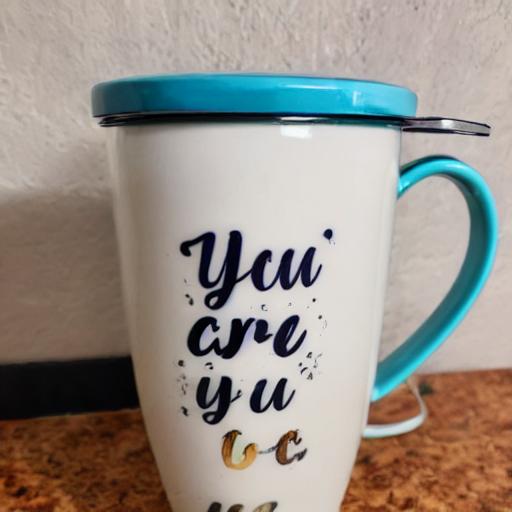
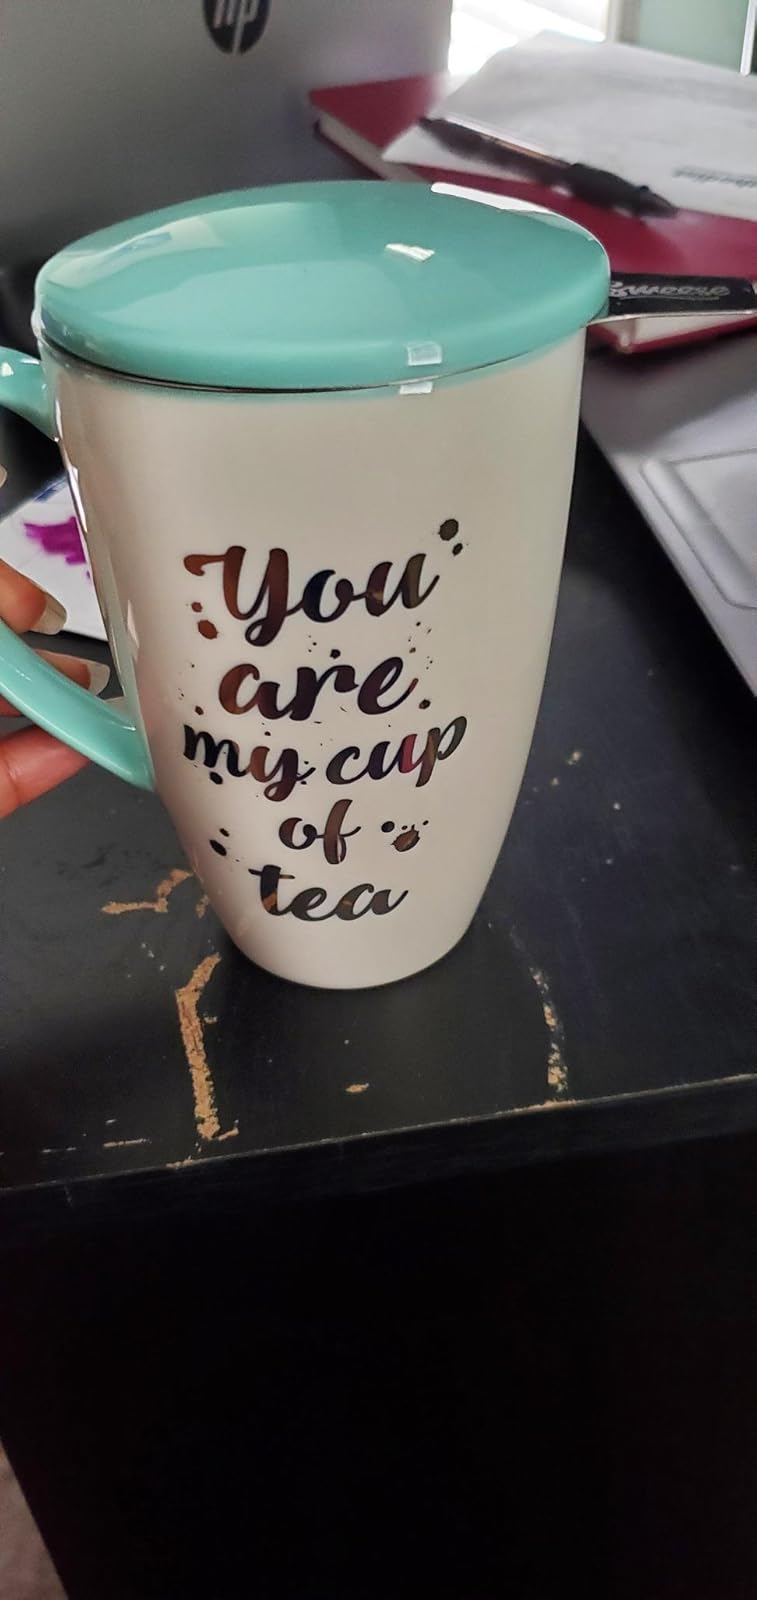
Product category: items_mug
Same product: no